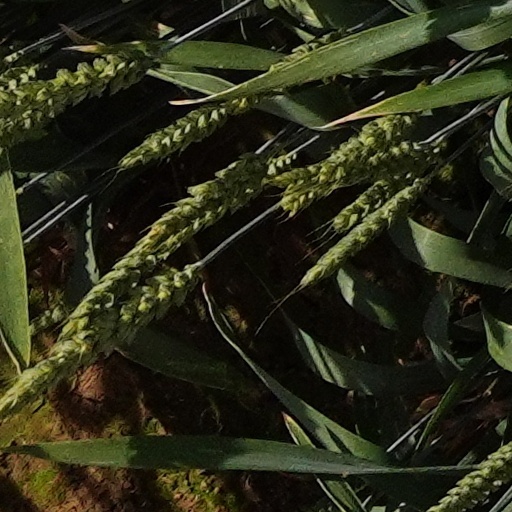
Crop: wheat